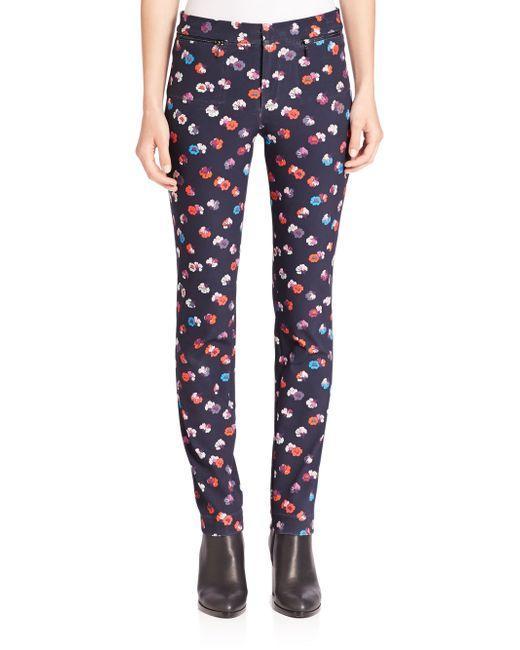
Schwarze taillierte Hose mit Blumenstreifen Curve